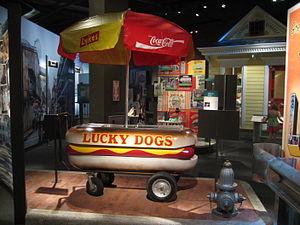
La Conjuration des imbéciles est un roman humoristique de John Kennedy Toole, non publié de son vivant. Le titre est une référence à une citation de Jonathan Swift, mise en épigraphe : « Quand un vrai génie apparaît en ce bas monde, on peut le reconnaître à ce signe que les imbéciles sont tous ligués contre lui. »